Olivier Panis

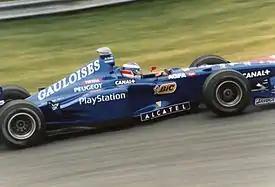
Panis driving for the Prost Formula One team in Montreal in 1998

1998 would prove to be a difficult season for Panis. He failed to score a single point for the Prost team, primarily due to a poor quality car. However, his full potential was restricted by the pins which remained in his legs, a legacy of the surgery following his crash in 1997. The highlight of the season was a ninth-place finish in Australia, although he also ran strongly at the 1998 Canadian Grand Prix until car failure intervened. An indicator of the team's problems in 1998 was the solitary point scored by Panis' team-mate Jarno Trulli at Spa-Francorchamps.